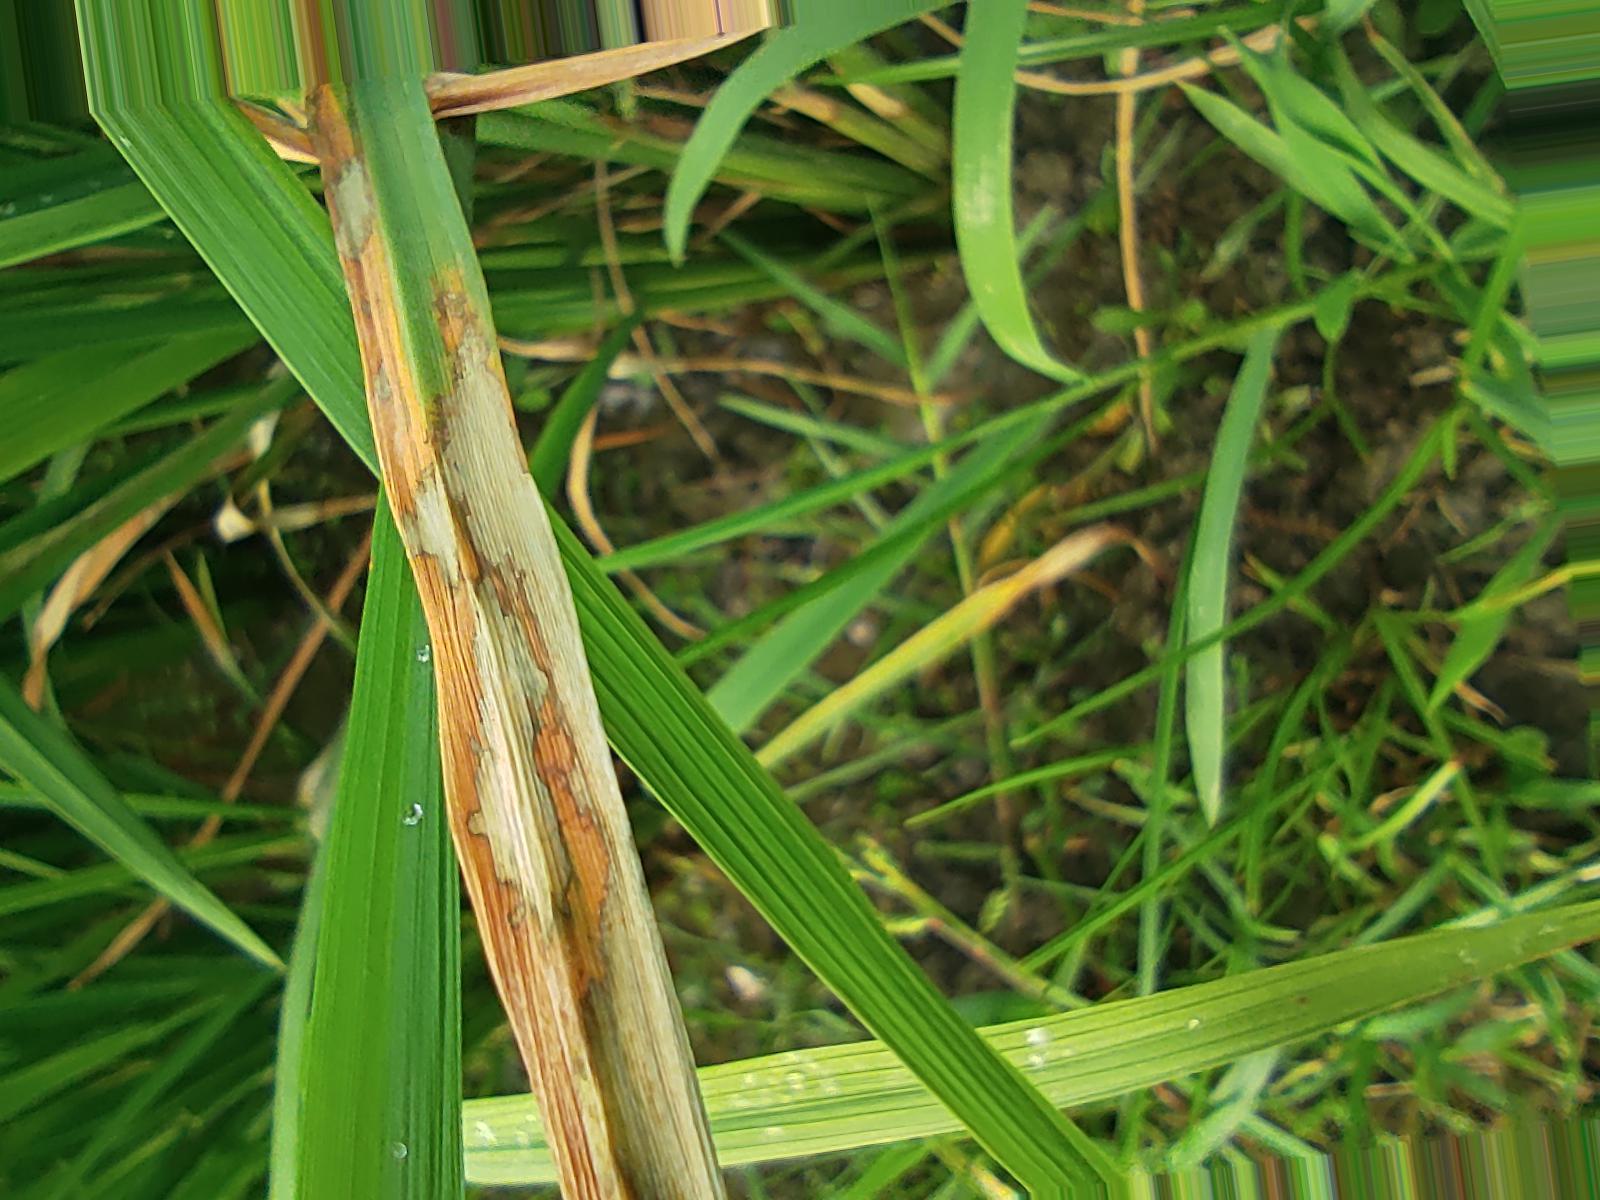
Nhãn: Bệnh Đốm Vằn ( Khô vằn ) ( Sheath Blight )